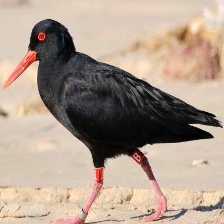
Species: AFRICAN OYSTER CATCHER
Scientific name: HAEMATOPUS MOQUINI
ImageNet parent category: oystercatcher